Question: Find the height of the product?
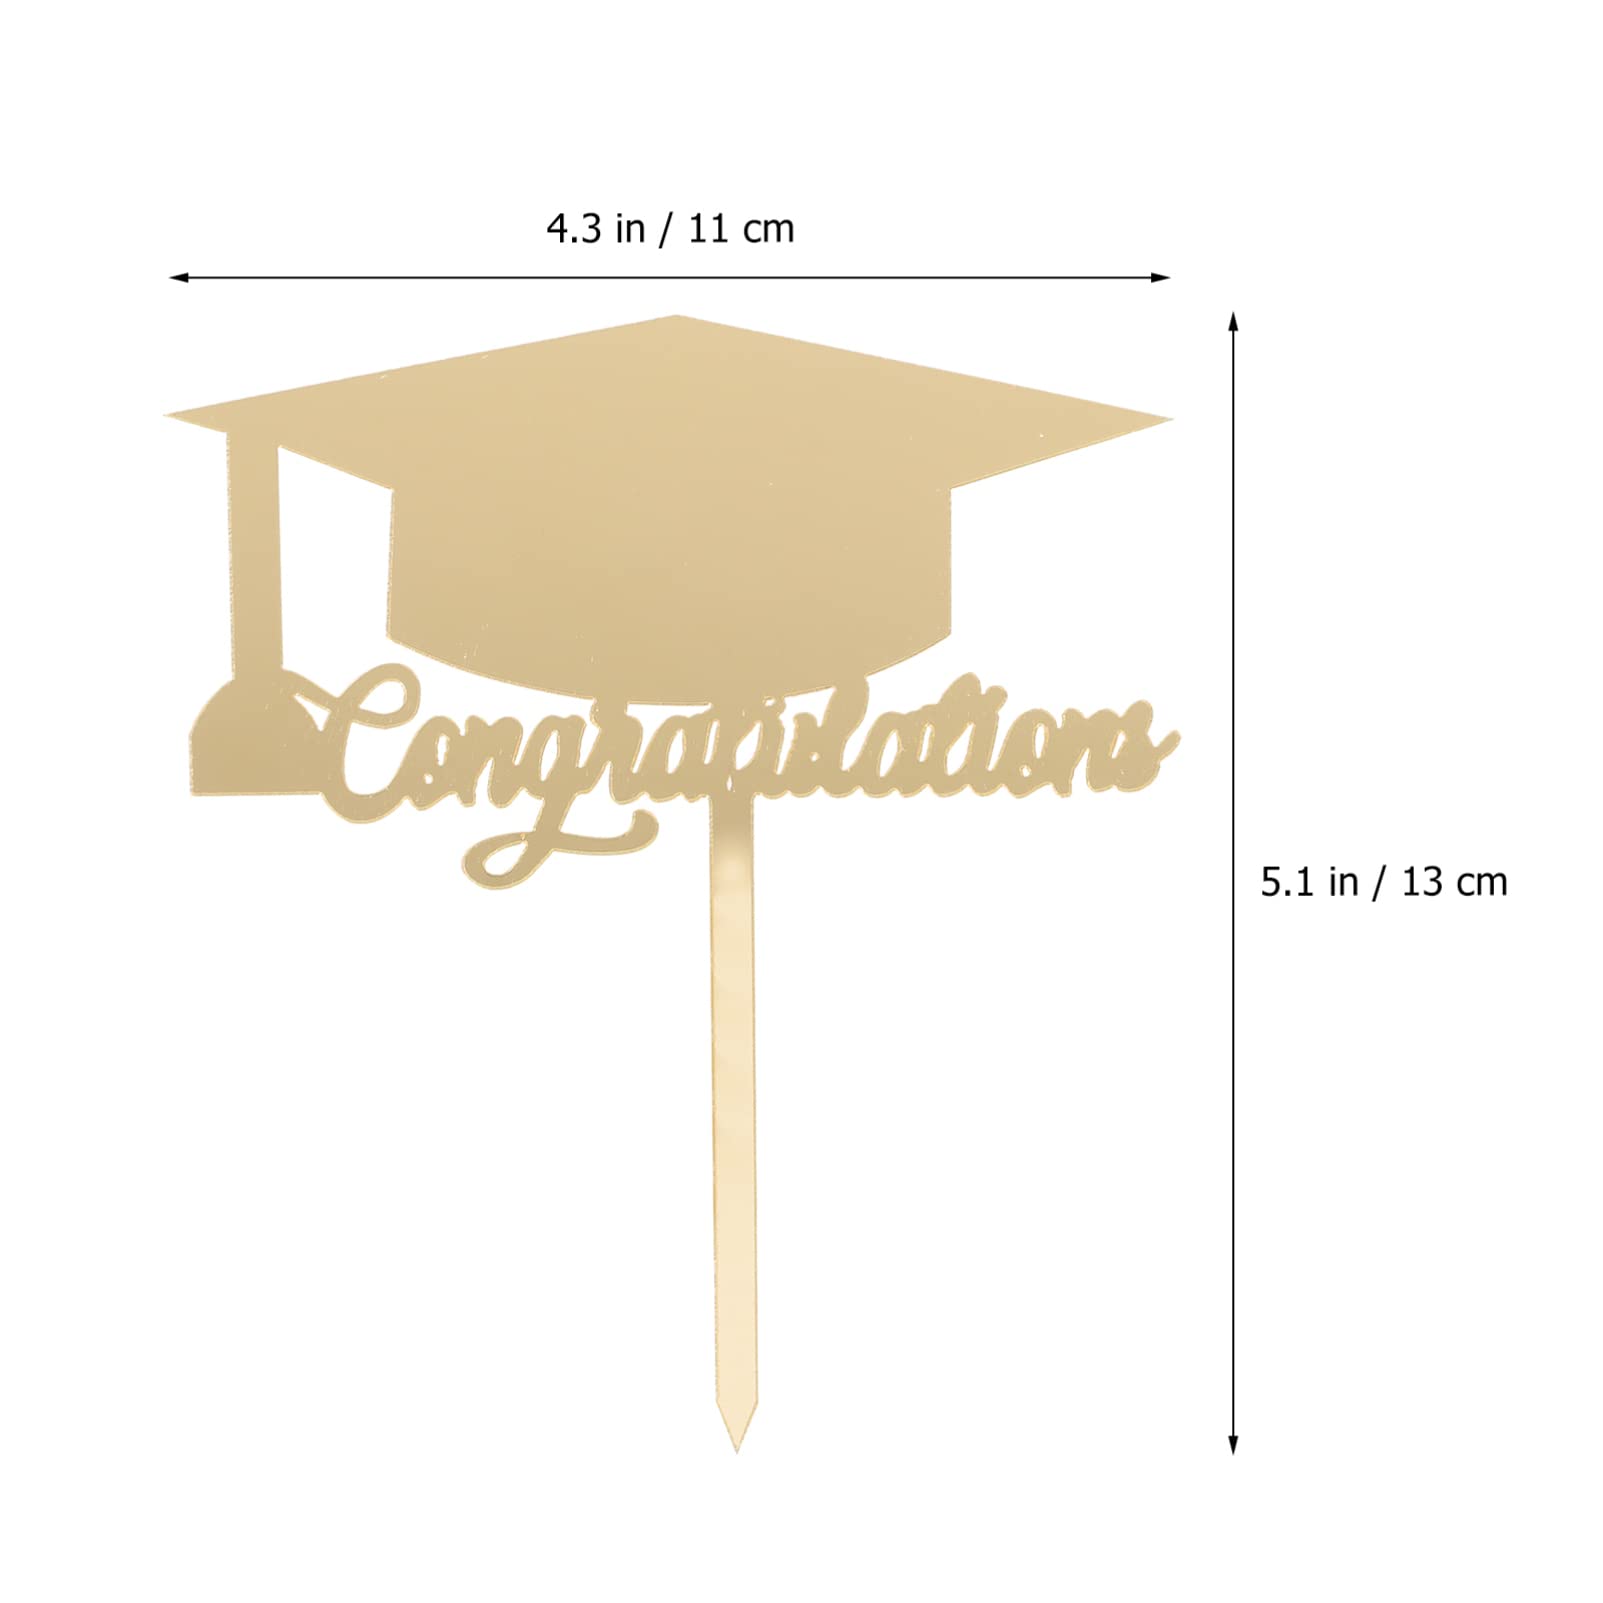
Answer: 5.1 inch